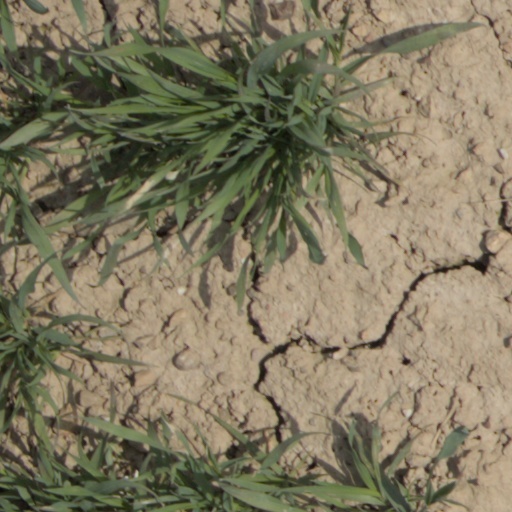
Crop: wheat